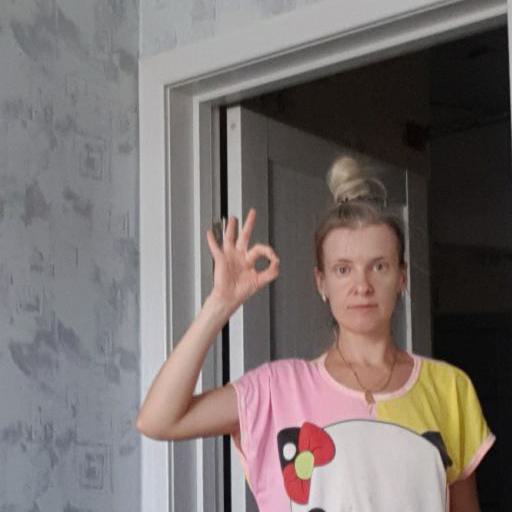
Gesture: ok